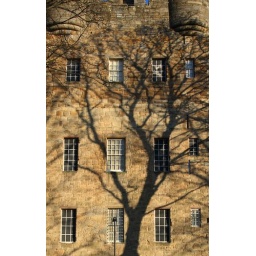
Alloa tower in the low January sunshine, with a nice tree shadow cast on it.